The Haunted Fort

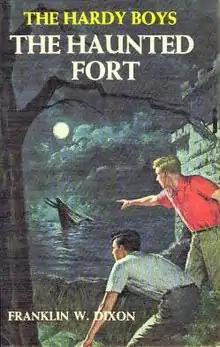
First edition

The Haunted Fort is Volume 44 in the original The Hardy Boys Mystery Stories published by Grosset & Dunlap.